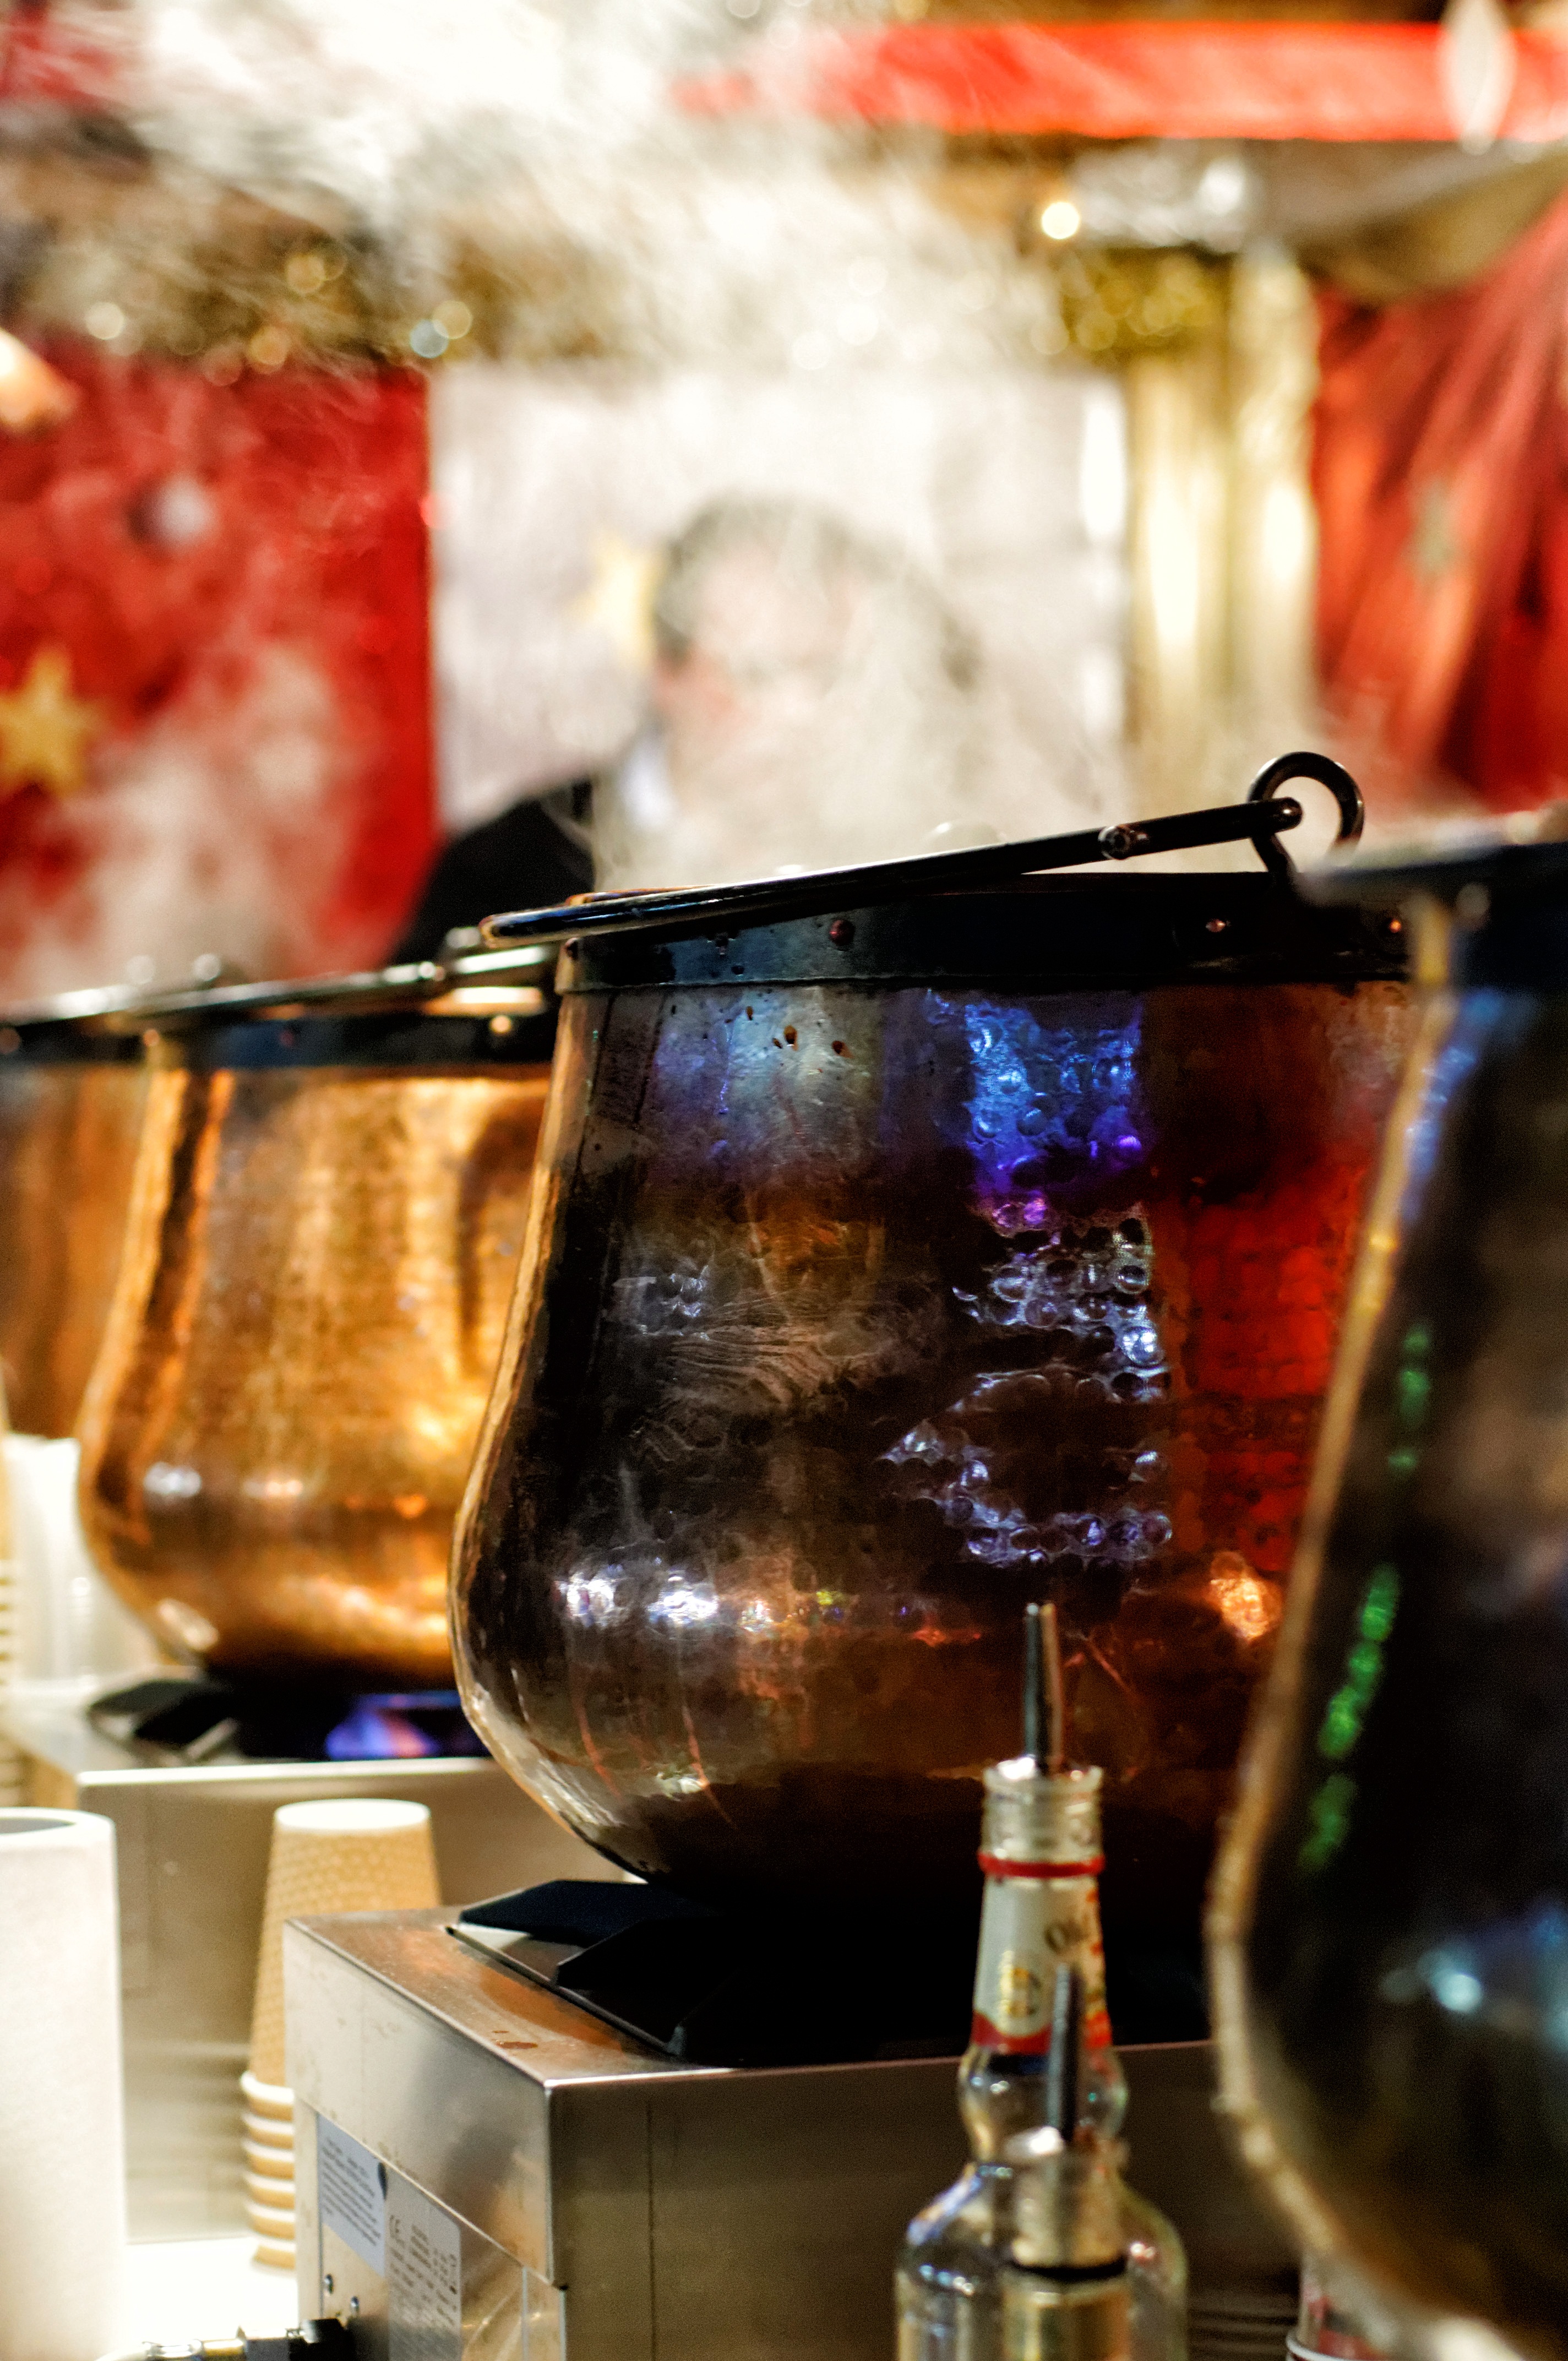
wine, glass, restaurant, bar, shop, color, drink, copper, christmas market, cauldron, alcoholic beverage, sense, mulled wine, distilled beverage